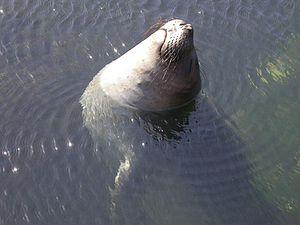
Les Pinnipèdes sont des mammifères marins, semi-aquatiques, aux pattes en forme de nageoires, fréquentant pour la plupart des mers froides. Ils constituent un clade de mammifères carnivora caniformes, comprenant les familles des Odobenidés, des Otariidés, et des Phocidés. Il existe 33 espèces vivantes de pinnipèdes et plus de 50 espèces éteintes, décrites à partir de fossiles. Alors que l'on pensait jadis que ces animaux descendaient de deux lignées ancestrales distinctes, les analyses moléculaires ont révélé que, vraisemblablement, ils ne constituent qu’une seule lignée monophylétique, à savoir un clade de l'ordre Carnivora, généralement placé en tant que super-famille et groupe frère des Musteloidés, à peine plus éloigné des Ursidés et des Canidés.